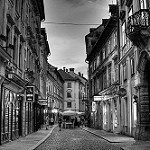
Label: B & W